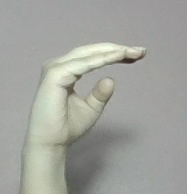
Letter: jeem